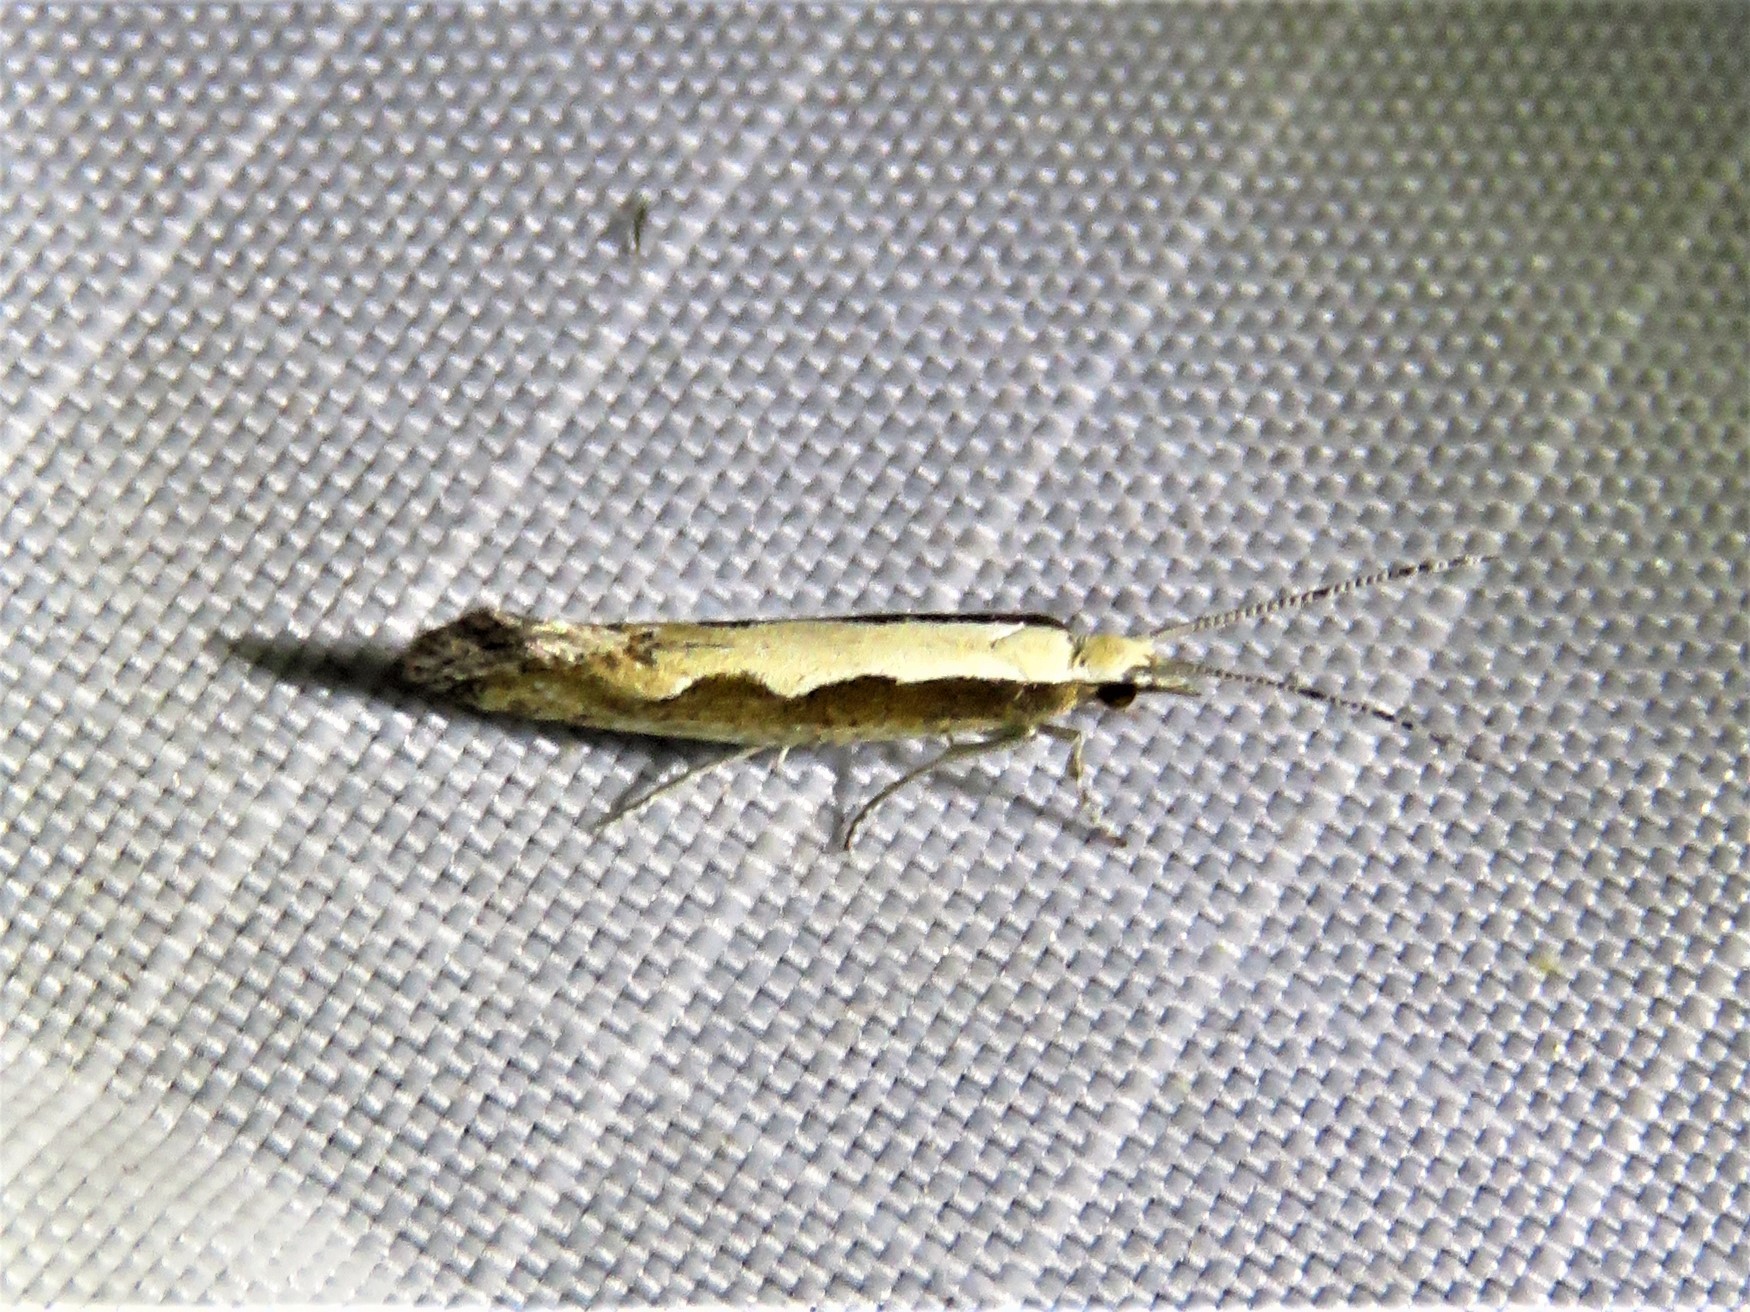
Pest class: diamondback_moth